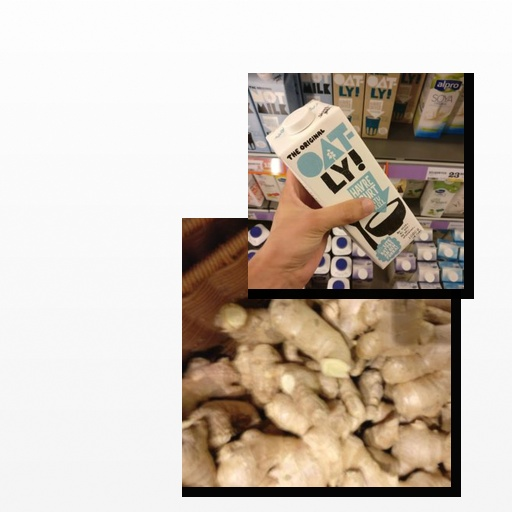
Food items: oat_yogurt, ginger